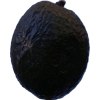
Label: black_avocado